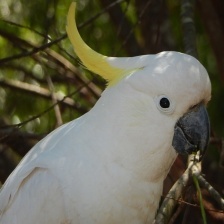
Species: COCKATOO
Scientific name: CACATUIDAE
ImageNet parent category: sulphur-crested_cockatoo